Fort Montgomery (Lake Champlain)

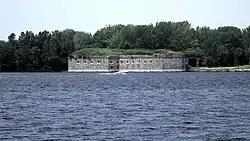
The remaining southern two bastions and curtain (wall) of Fort Montgomery, July 17, 2011. Note the numerous rifle loopholes on the lower level.

Fort Montgomery on Lake Champlain is the second of two United States forts built at the northernmost point of the United States part of the lake: a first, unnamed fort had been built on the same site in 1816 but had been disassembled after engineers realised they were technically building on Canadian territory. Following the realignment of the border in 1842, a second fortification named Fort Montgomery was built on the same site in 1844.